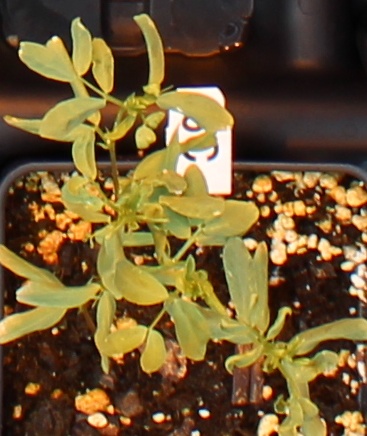
Label: Lentil